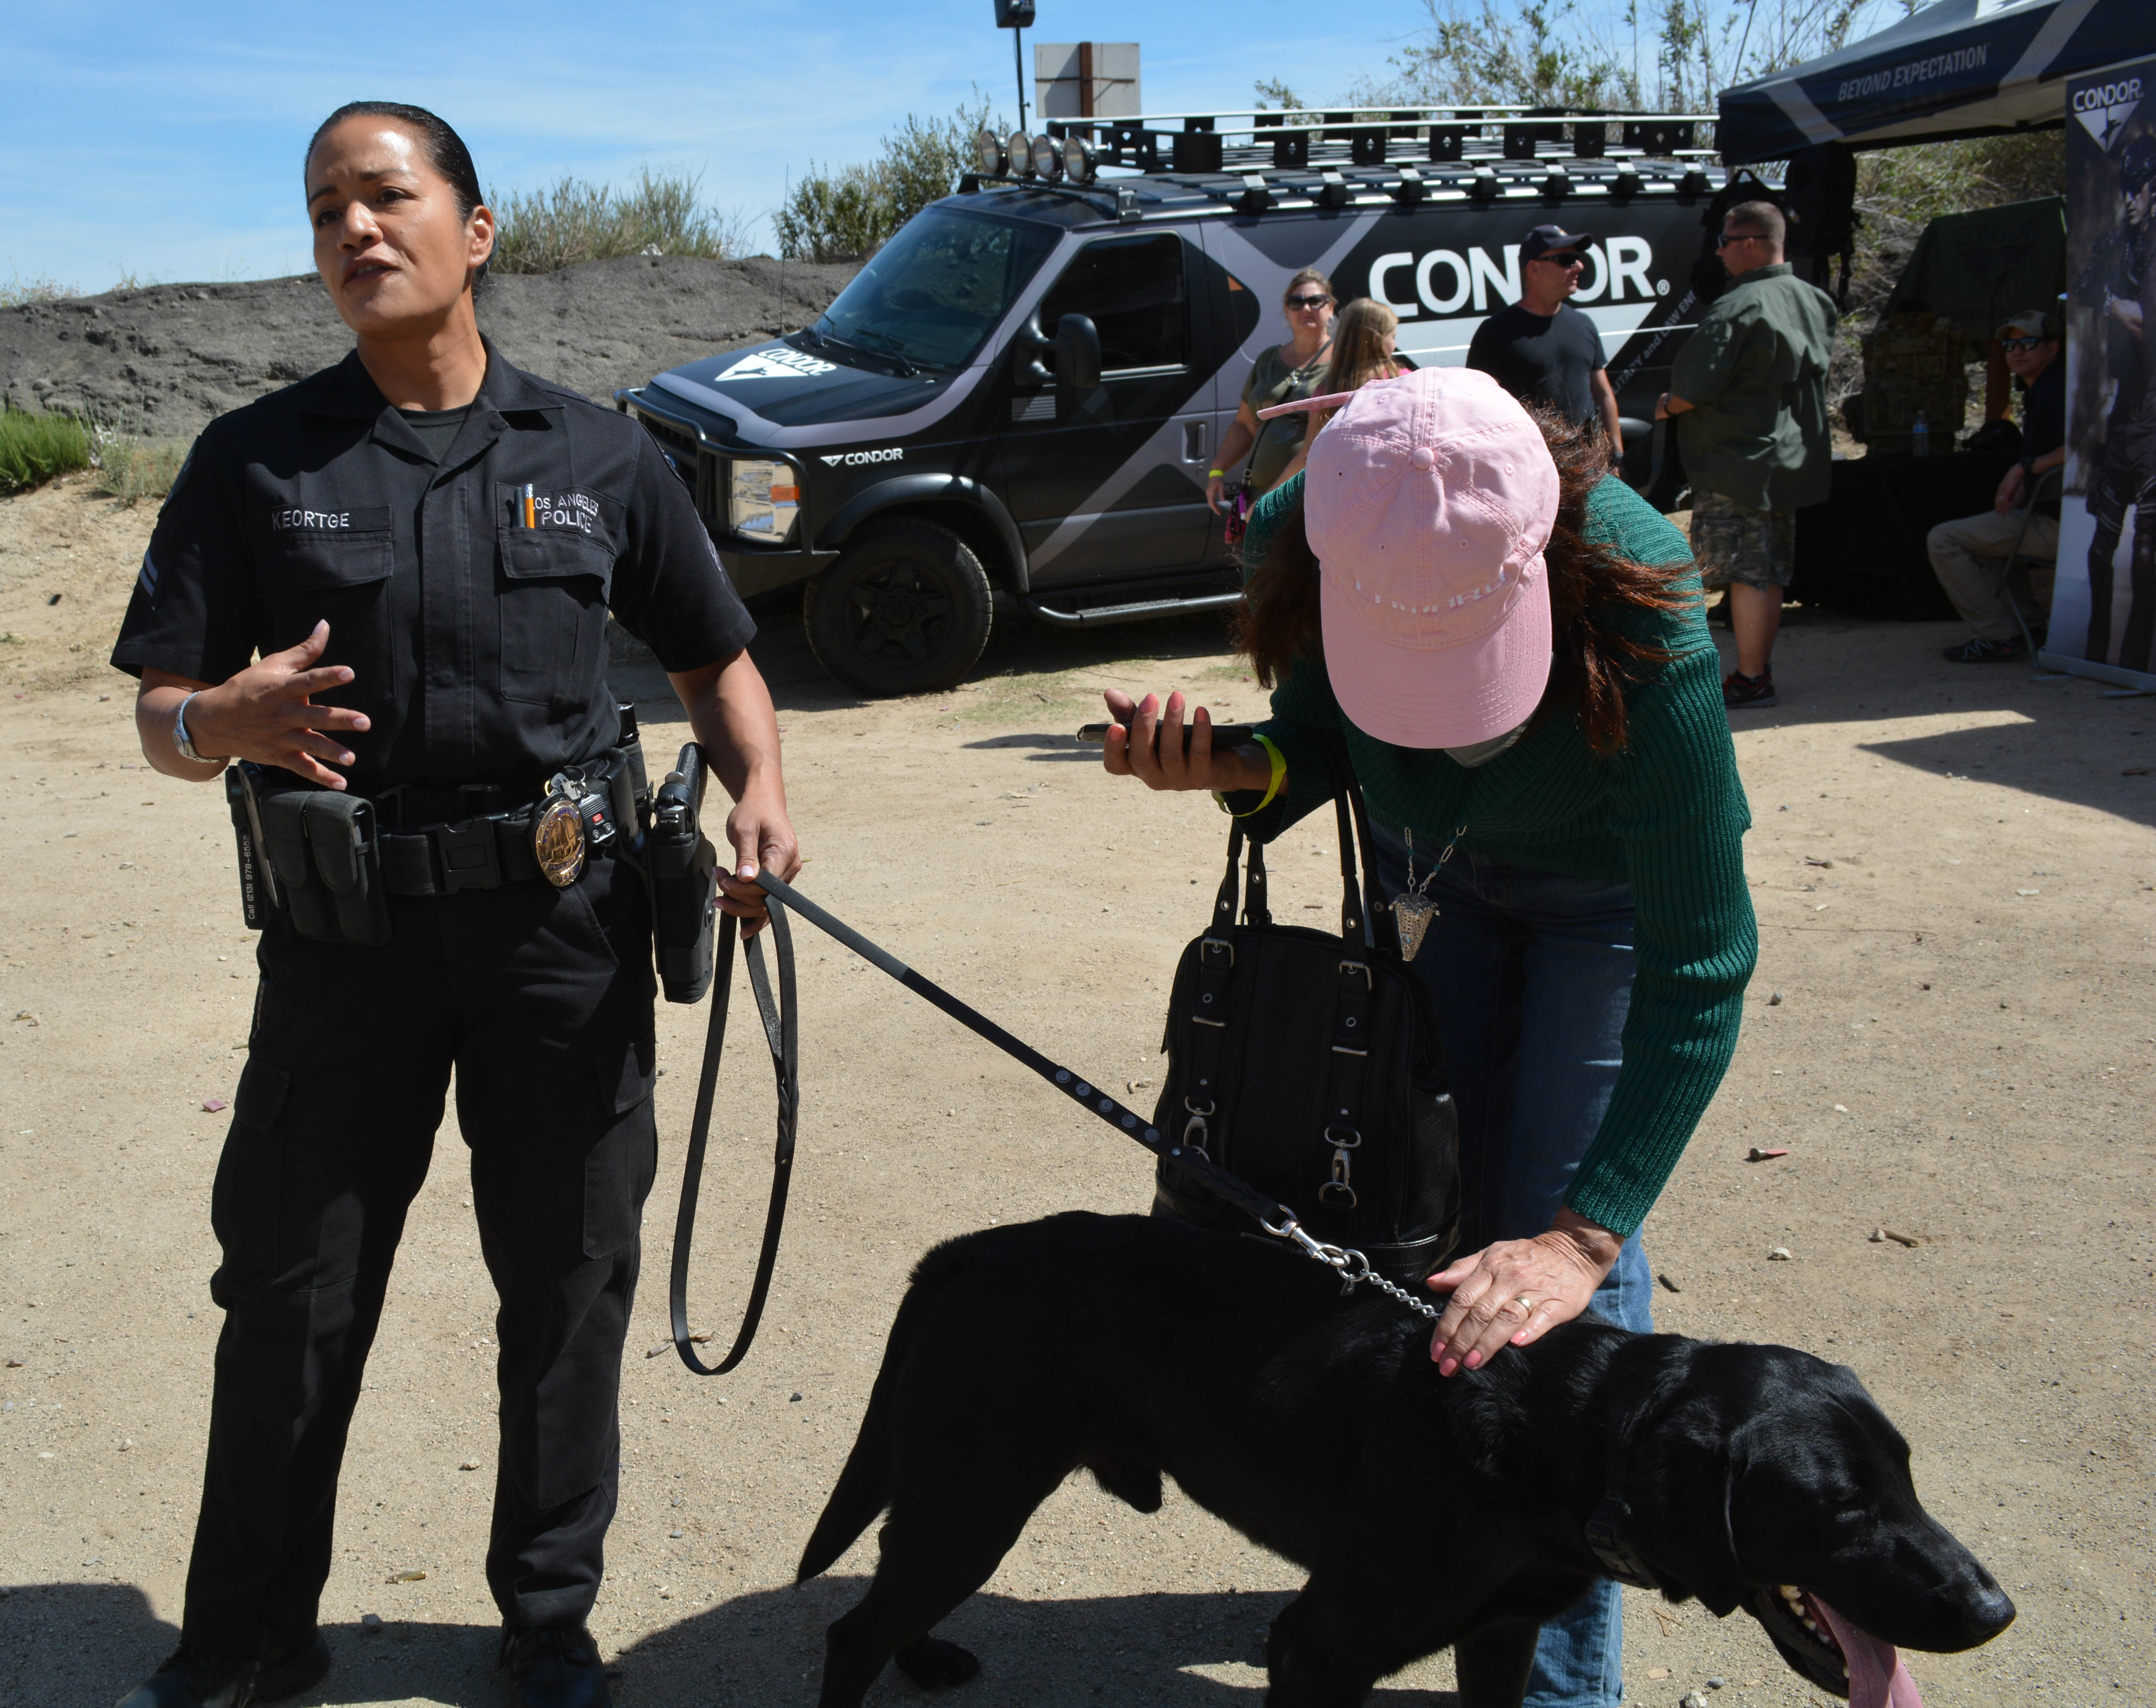
dog, mammal, police dog, dog like mammal